Langerhans cell histiocytosis

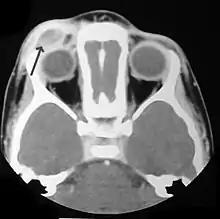
CT scan showing LCH infiltrating peri-orbital tissue (arrowed).

LCH provokes a non-specific inflammatory response, which includes fever, lethargy, and weight loss. Organ involvement can also cause more specific symptoms.